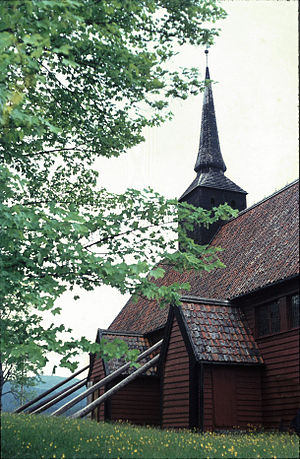
Kvernes
Stavkirken i Kvernes.